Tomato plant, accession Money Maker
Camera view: bottom (45 deg); turntable rotation: 30 degrees
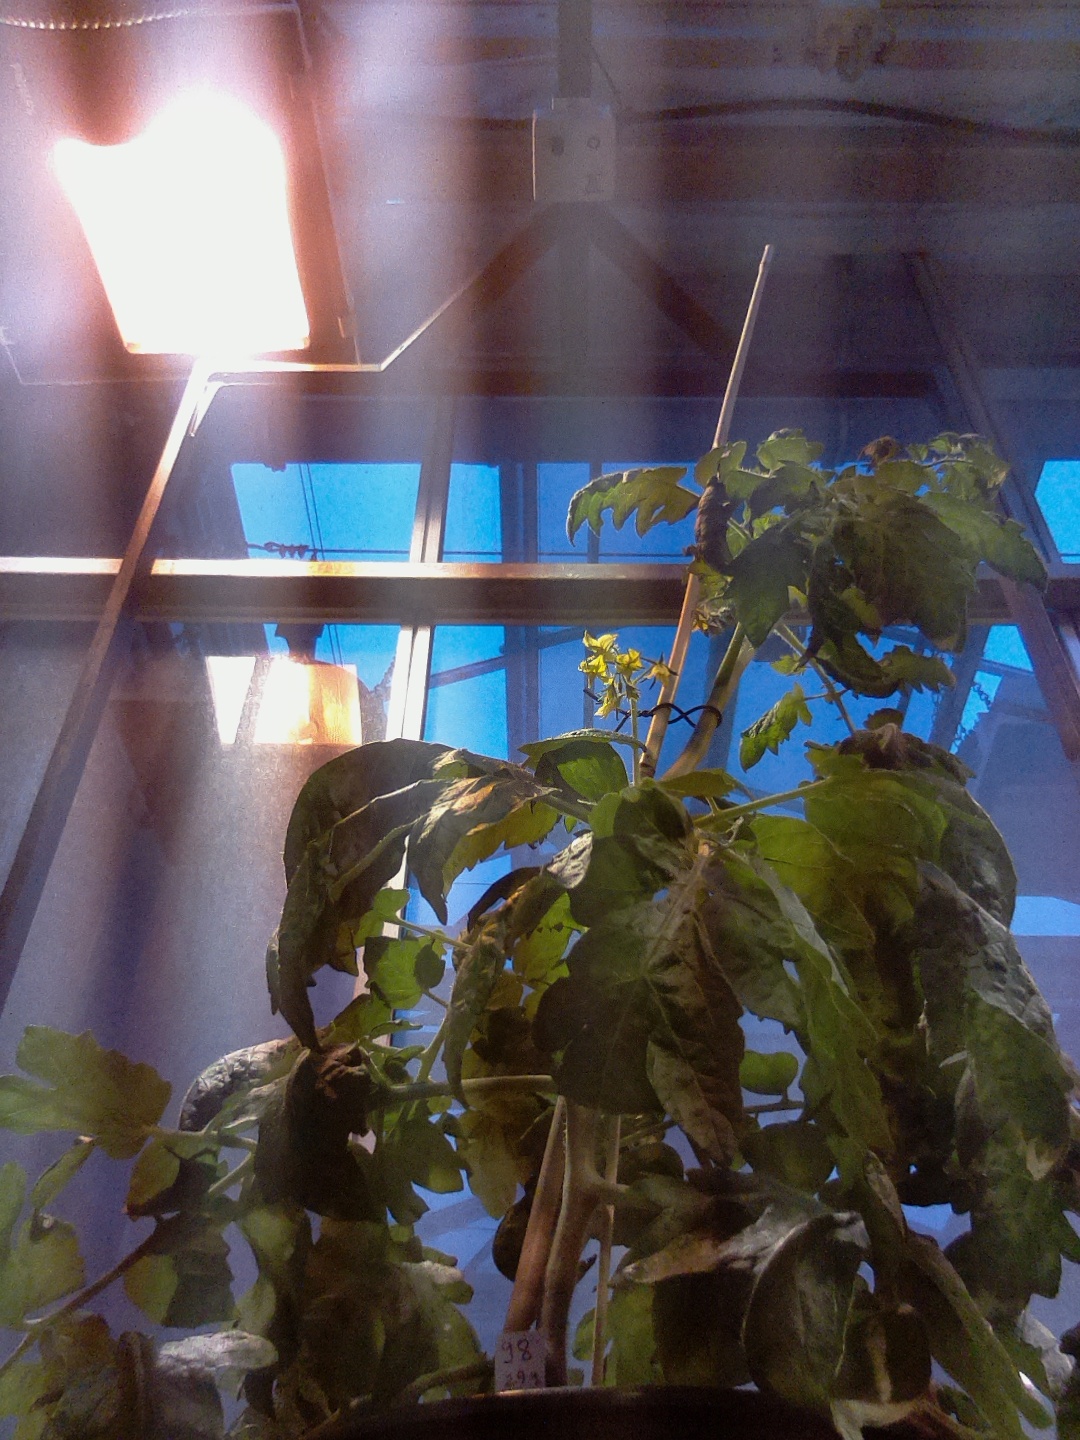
BBCH growth stage 66: Full flowering, 60%-70% of flowers open, more petals falling